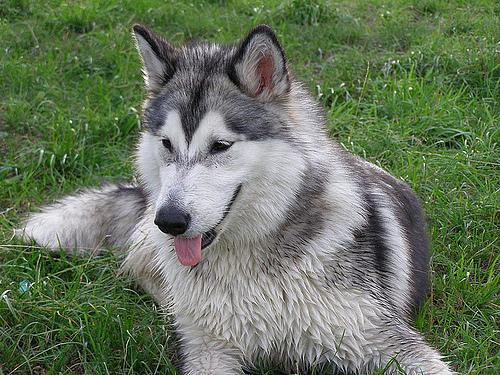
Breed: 1324-n000004-malamute